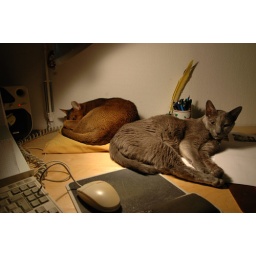
Two older gentlemen under the desk lamp